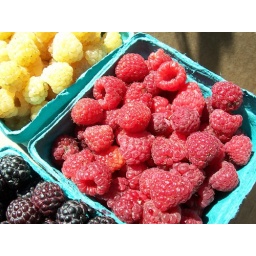
At Smolak farms in Massachusetts. Golden, red and black raspberries.